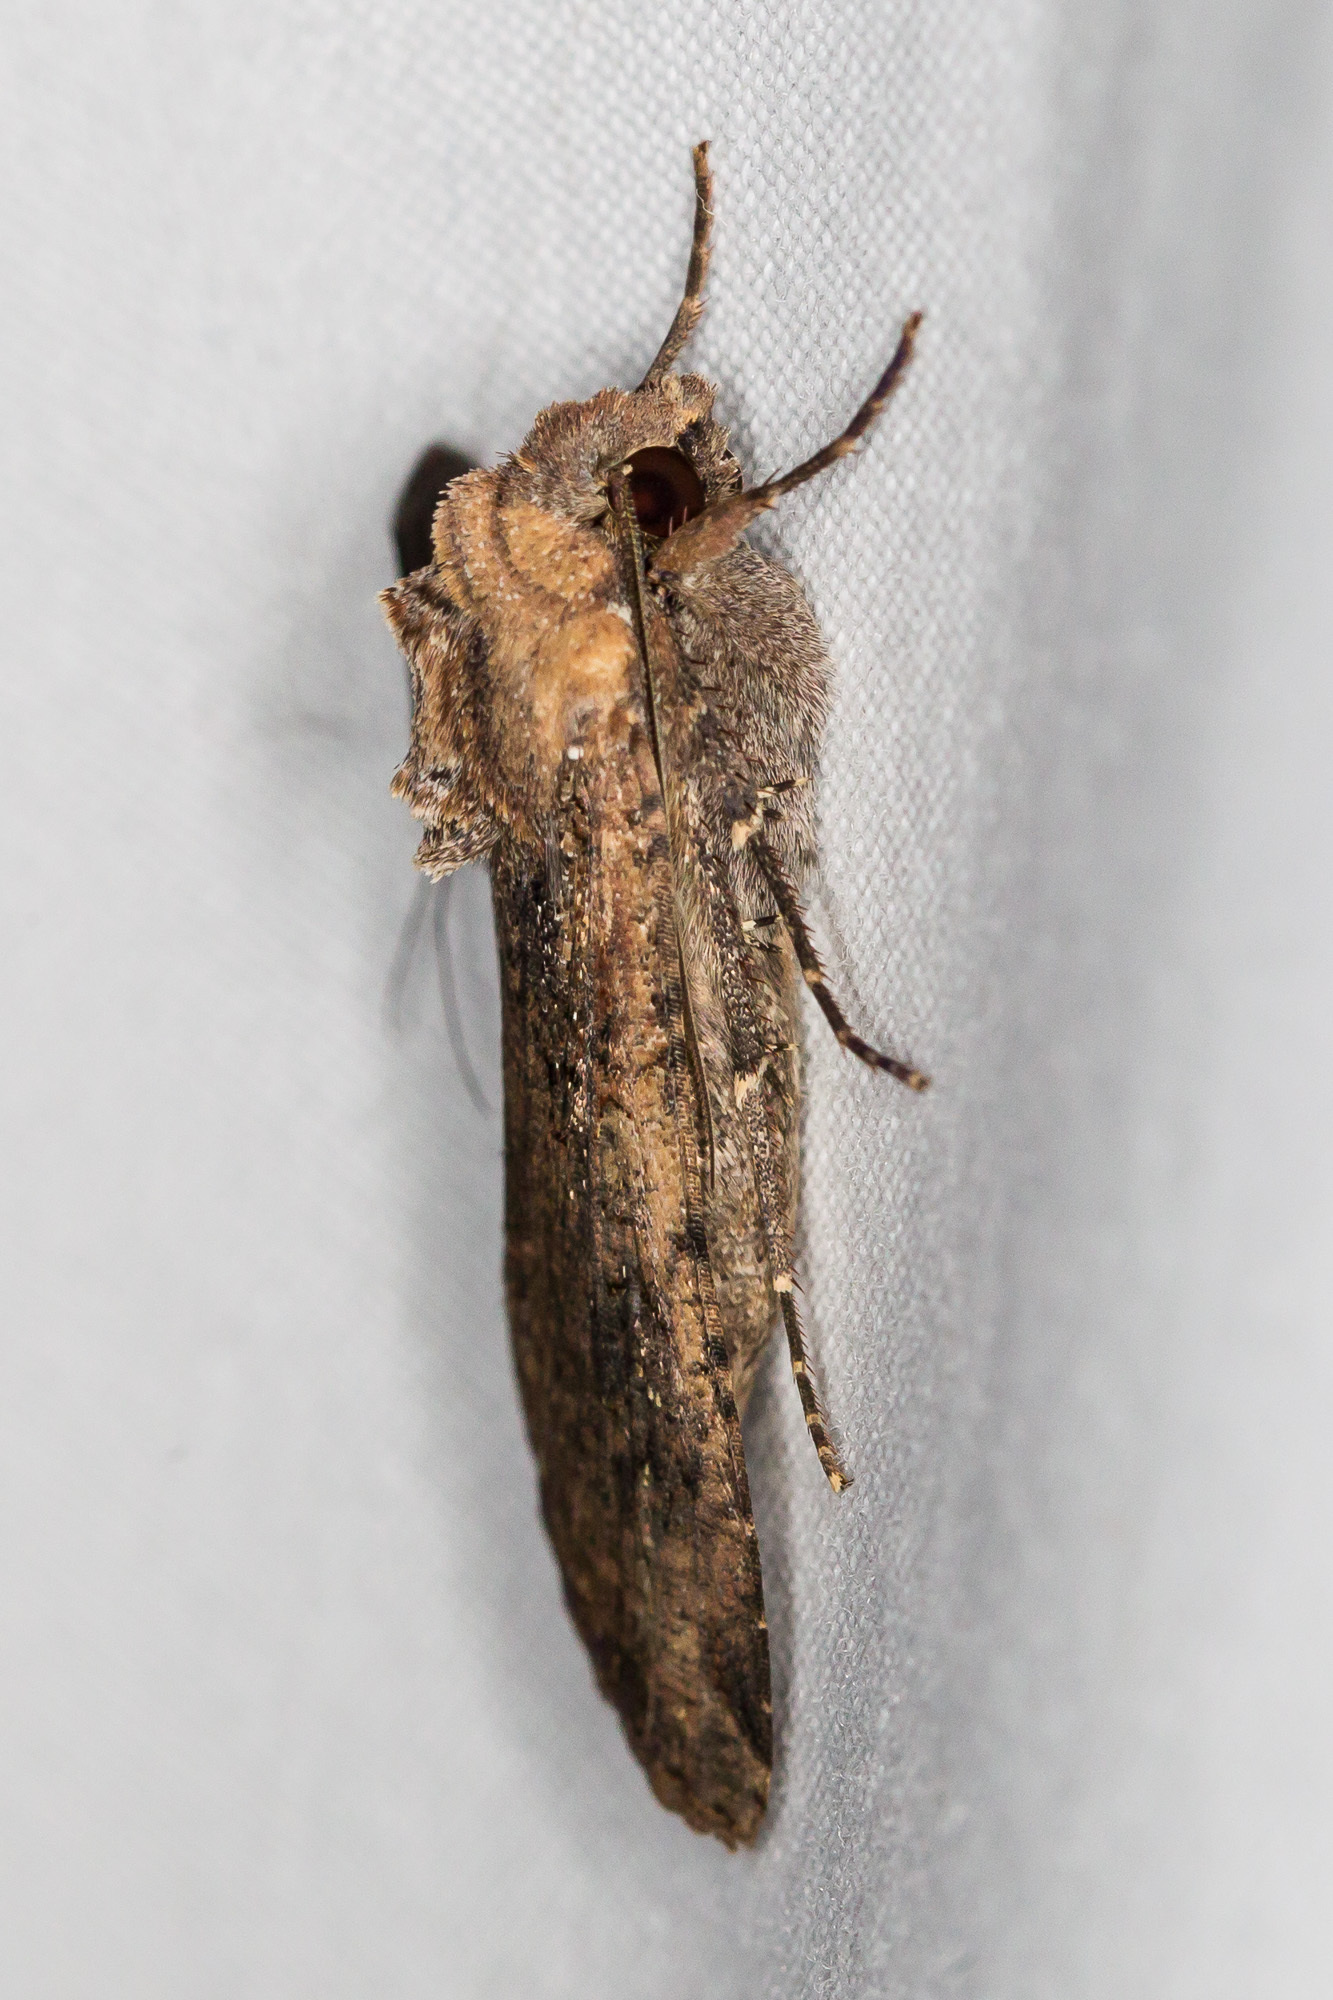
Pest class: cutworms